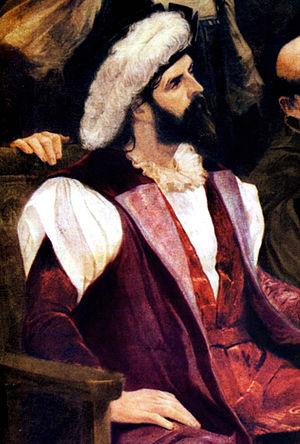
Pedro Álvares Cabral, né à Belmonte en 1467 ou 1468 et mort à Santarém vers 1520 ou 1526, est un navigateur portugais, commandant de flotte, chargé par le roi du Portugal Manuel Iᵉʳ d'aller aux Indes orientales et de poursuivre l'œuvre de Vasco de Gama.